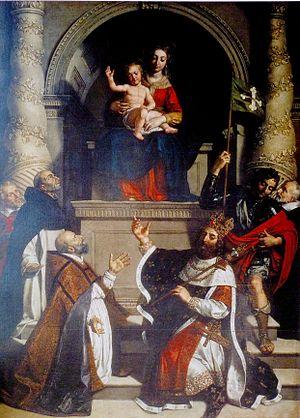
Le roi à droite serait Charlenagne, il porte le sceptre de Charles V, la couronne de Saint-Louis (l'un des deux seuls tableaux à la représenter, avec La messe de saint Gilles), l'épée Joyeuse, la grande agrafe et les éperons d'or du trésor de Saint-Denis. Commentaire plus complet
Frans Pourbus dit le Jeune, né à Anvers vers 1569-1570, mort à Paris en 1622, est un peintre brabançon et non flamand, né sujet de la couronne d'Espagne puis sujet de l'infante Isabel Clara Eugenia, fils de Frans Pourbus l'Ancien et petit-fils de Pieter Pourbus, devenu sujet français en août 1618.
Le Trésor de la basilique de Saint-Denis était constitué d'un grand nombre de pièces d'orfèvrerie, culturelles ou historiques, rassemblées au cours de la longue histoire de la basilique. Ce trésor avait une importance particulière car il a été pendant la période de l'Ancien Régime le lieu de conservation des insignes royaux de la monarchie française. Dispersés ou détruits en grande partie à la Révolution française, certains de ses éléments préservés sont aujourd'hui conservés au musée du Louvre ou au département des monnaies, médailles et antiques de la Bibliothèque nationale de France.
Dominique de Vic - parfois orthographié « de Vicq » -, vicomte d'Ermenonville, seigneur de Montainville, est né en 1551 et mort à Paris le 14 août 1610. Il fut un militaire français, un des compagnons d'armes les plus dévoués de Henri IV.
Le sceptre de Charles V est un objet symbolique, insigne du pouvoir royal en France, utilisé lors de la cérémonie du sacre à partir du XIVᵉ siècle. Autrefois conservé dans le trésor royal de la basilique de Saint-Denis, il est aujourd'hui exposé au musée du Louvre ; c'est l'un des rares objets du sacre qui soient parvenus jusqu'à nous.